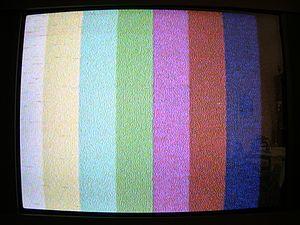
Reception bande 2.4 GHz ISM avec préamplificateur d'antenne à faible bruit. On remarque une nette amélioration de l'image par rapport l'illustration "" Preamplifm1.jpg."" et à titre de comparaison, bien plus qu'en modulation d'amplitude traditionnelle connue en tv analogique terrestre. Toutefois il subsiste quelques clics et une certaine présence de bruit."
Un préamplificateur d'antenne est un circuit électronique servant à amplifier les signaux captés par une antenne.